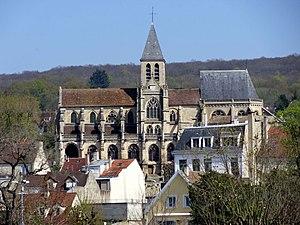
Église Saint-Martin, vue depuis la rive gauche de la Seine.
L'église Saint-Martin est une église catholique paroissiale située à Triel-sur-Seine, en France. C'est un vaste édifice issu de quatre époques différentes. En raison des agrandissements successifs entre la fin du XVᵉ siècle et le milieu du XVIᵉ siècle, le plan est devenu très complexe, et la nef gothique du second quart du XIIᵉ siècle ne représente plus qu'une partie infime de la superficie totale. À l'origine, est une église d'un plan cruciforme régulier. Les voûtes de son vaisseau central s'effondrent probablement au bout de deux générations, ce qui motive la reconstruction des parties hautes au début du XIVᵉ siècle. Elles se caractérisent par un triforium de style gothique rayonnant particulièrement élégant. L'église conserve toutefois le défaut d'un vaisseau central et d'un transept trop étroits, et les habitants y remédient à la fin du XVᵉ siècle en équipant l'église d'un second bas-côté sur tout son flanc sud, et d'une grande chapelle de deux vaisseaux au nord du transept et du chœur. Ces parties sont de style gothique flamboyant, et plus soignées et plus homogènes à l'extérieur qu'à l'intérieur, où le raccordement avec les parties anciennes est malaisé.